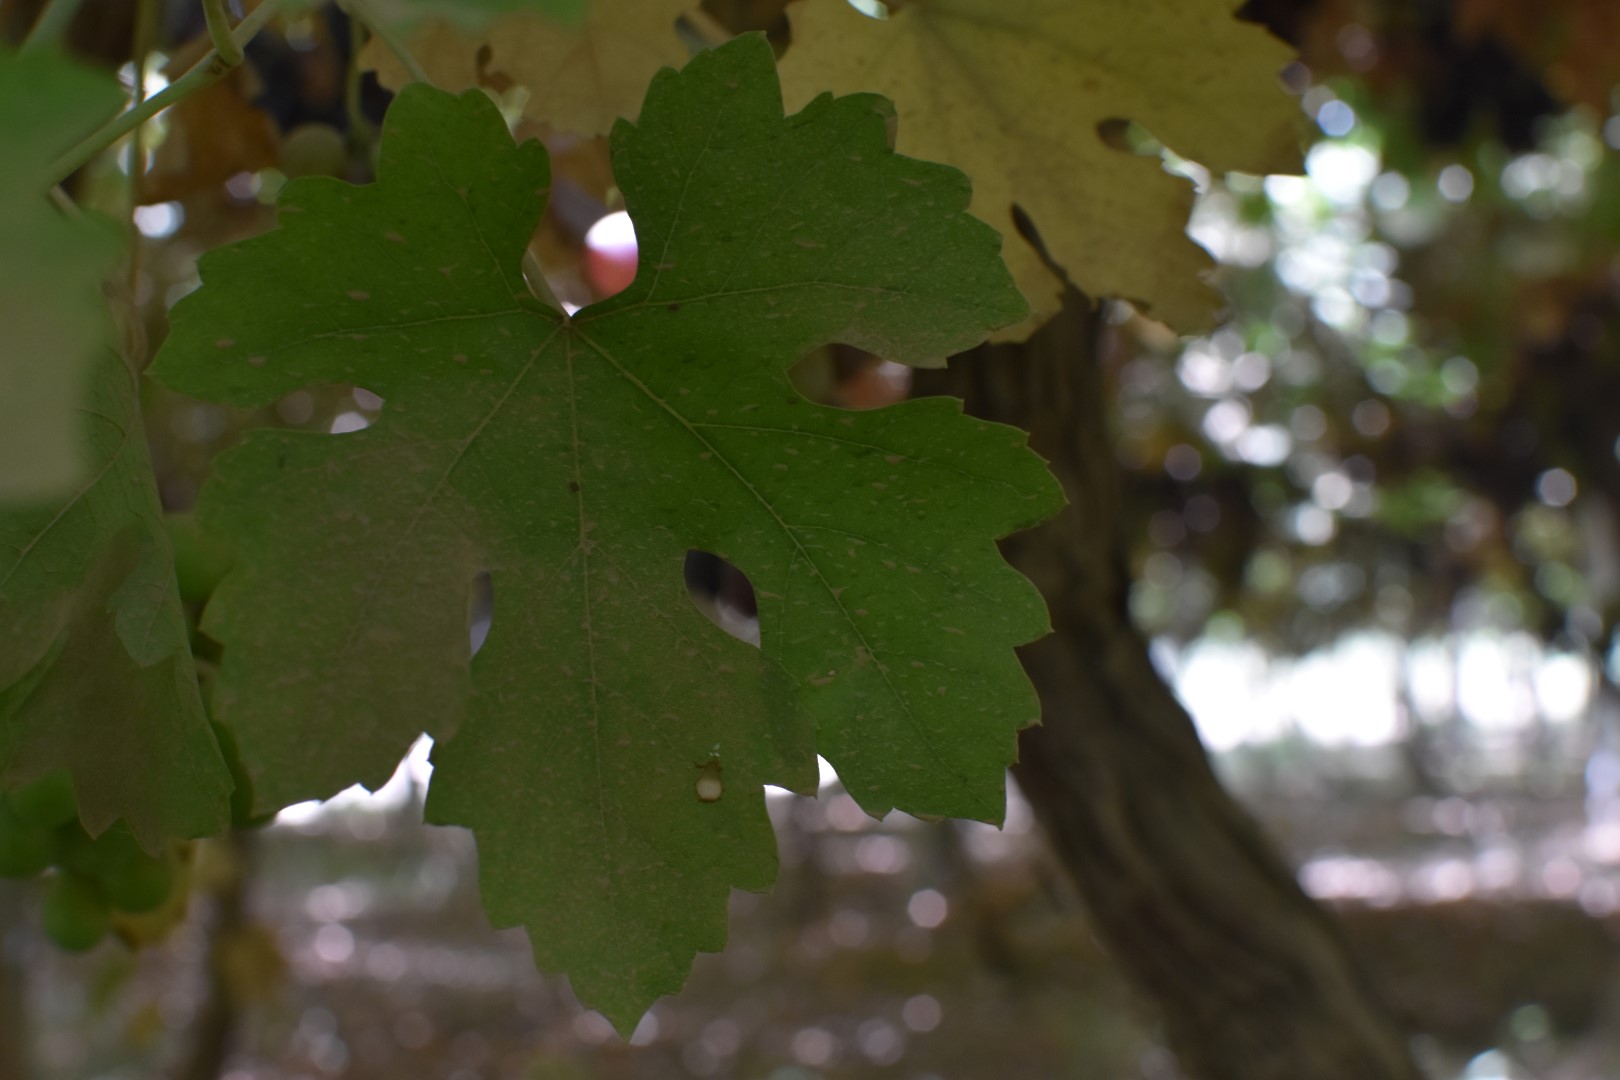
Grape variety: Riasi